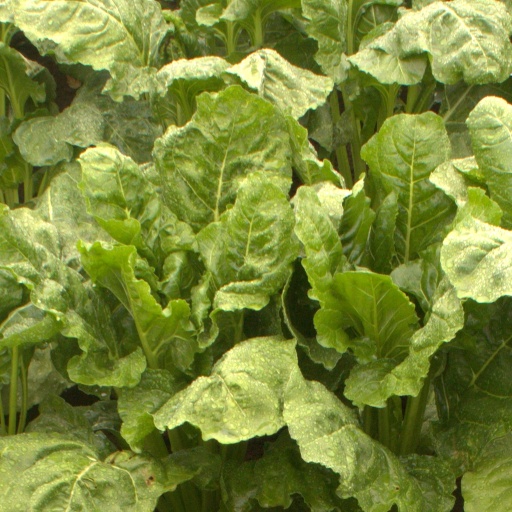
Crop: sugar beet